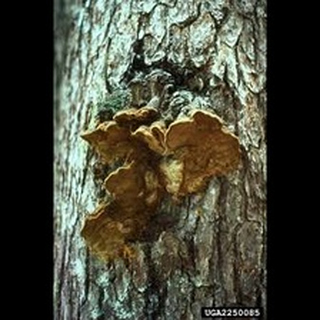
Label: wheat_common_root_rot